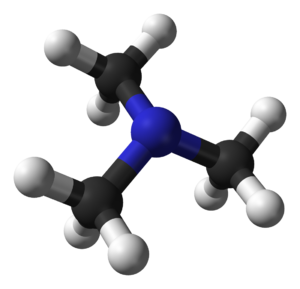
Les composés organiques sont les composés dont un des éléments chimiques constitutifs est le carbone, à quelques exceptions près. Ces composés peuvent être d’origine naturelle ou produits par synthèse.
La triméthylamine a pour formule C₃H₉N. Elle est dérivée de l'ammoniac dans lequel trois groupes –CH₃ ont remplacé ses trois atomes d'hydrogène.